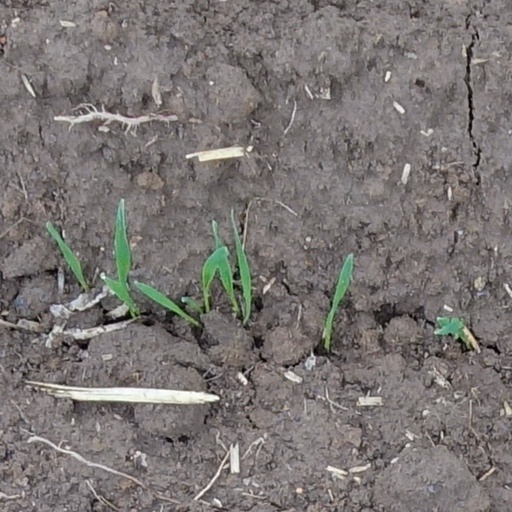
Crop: wheat